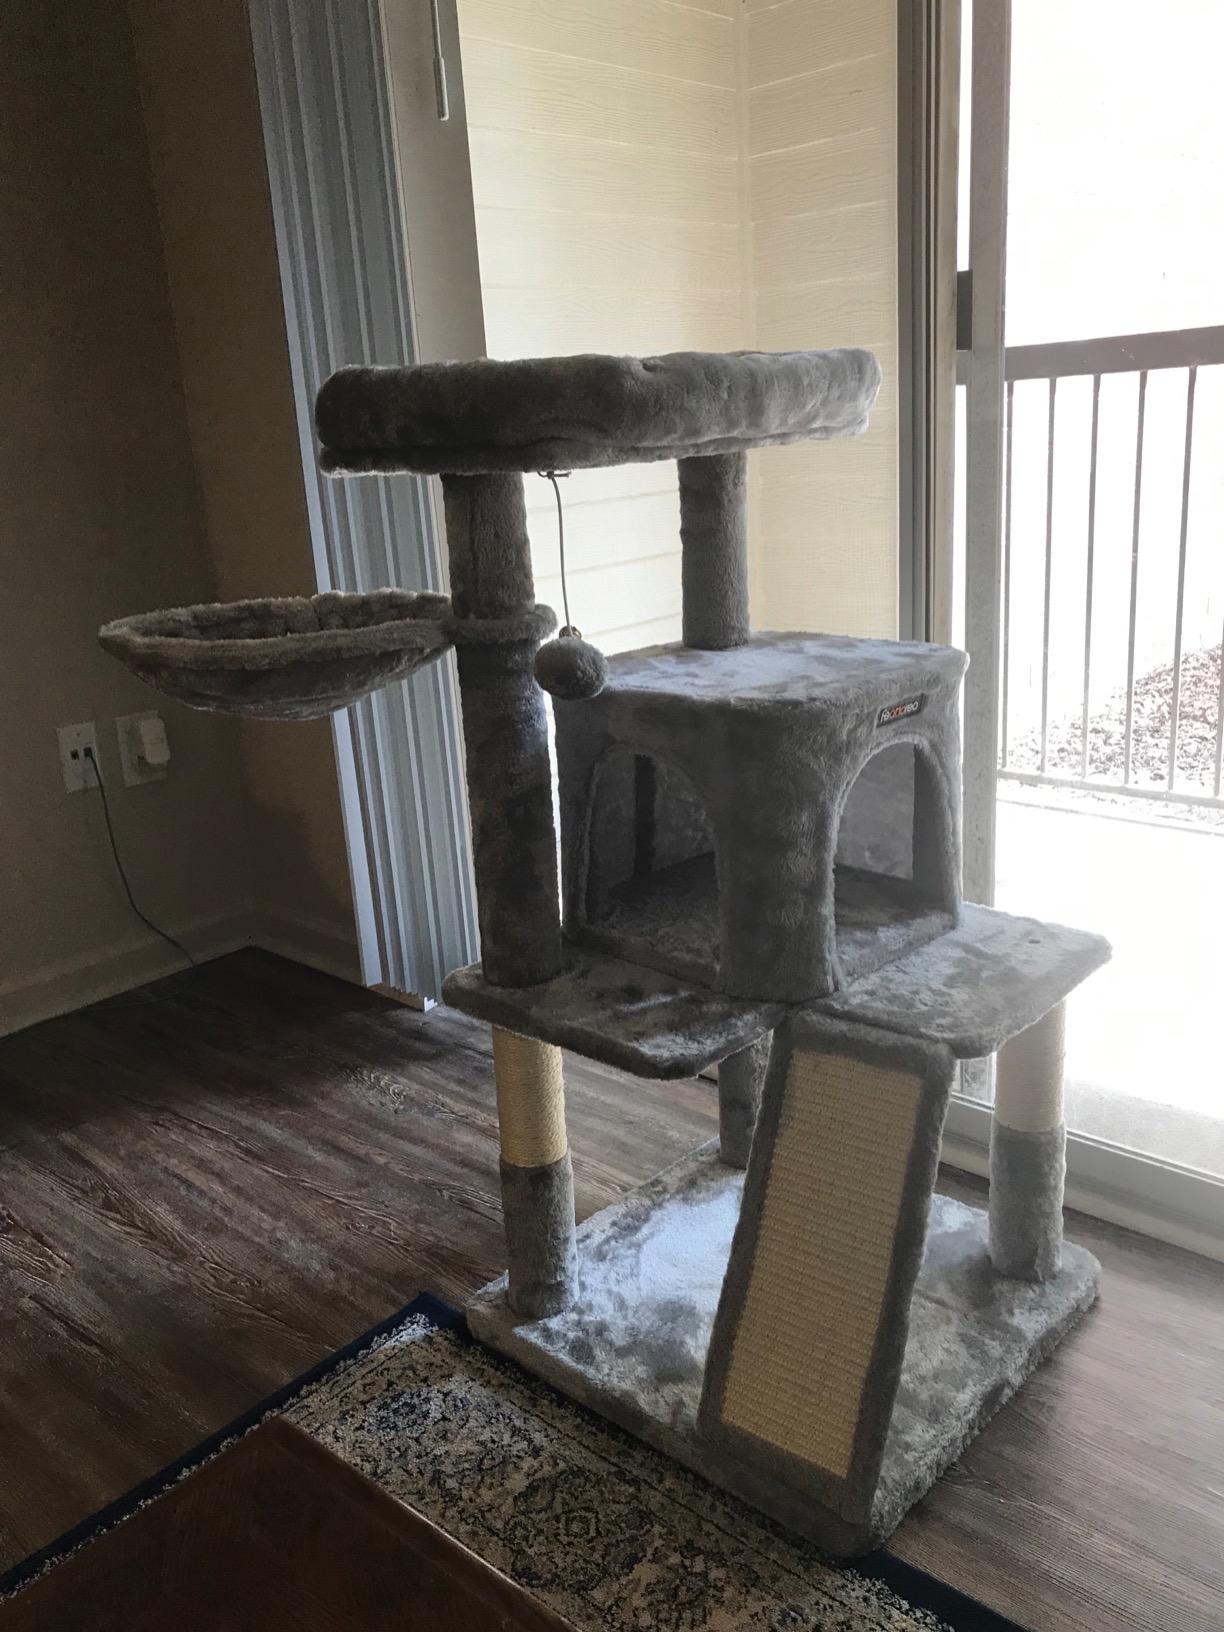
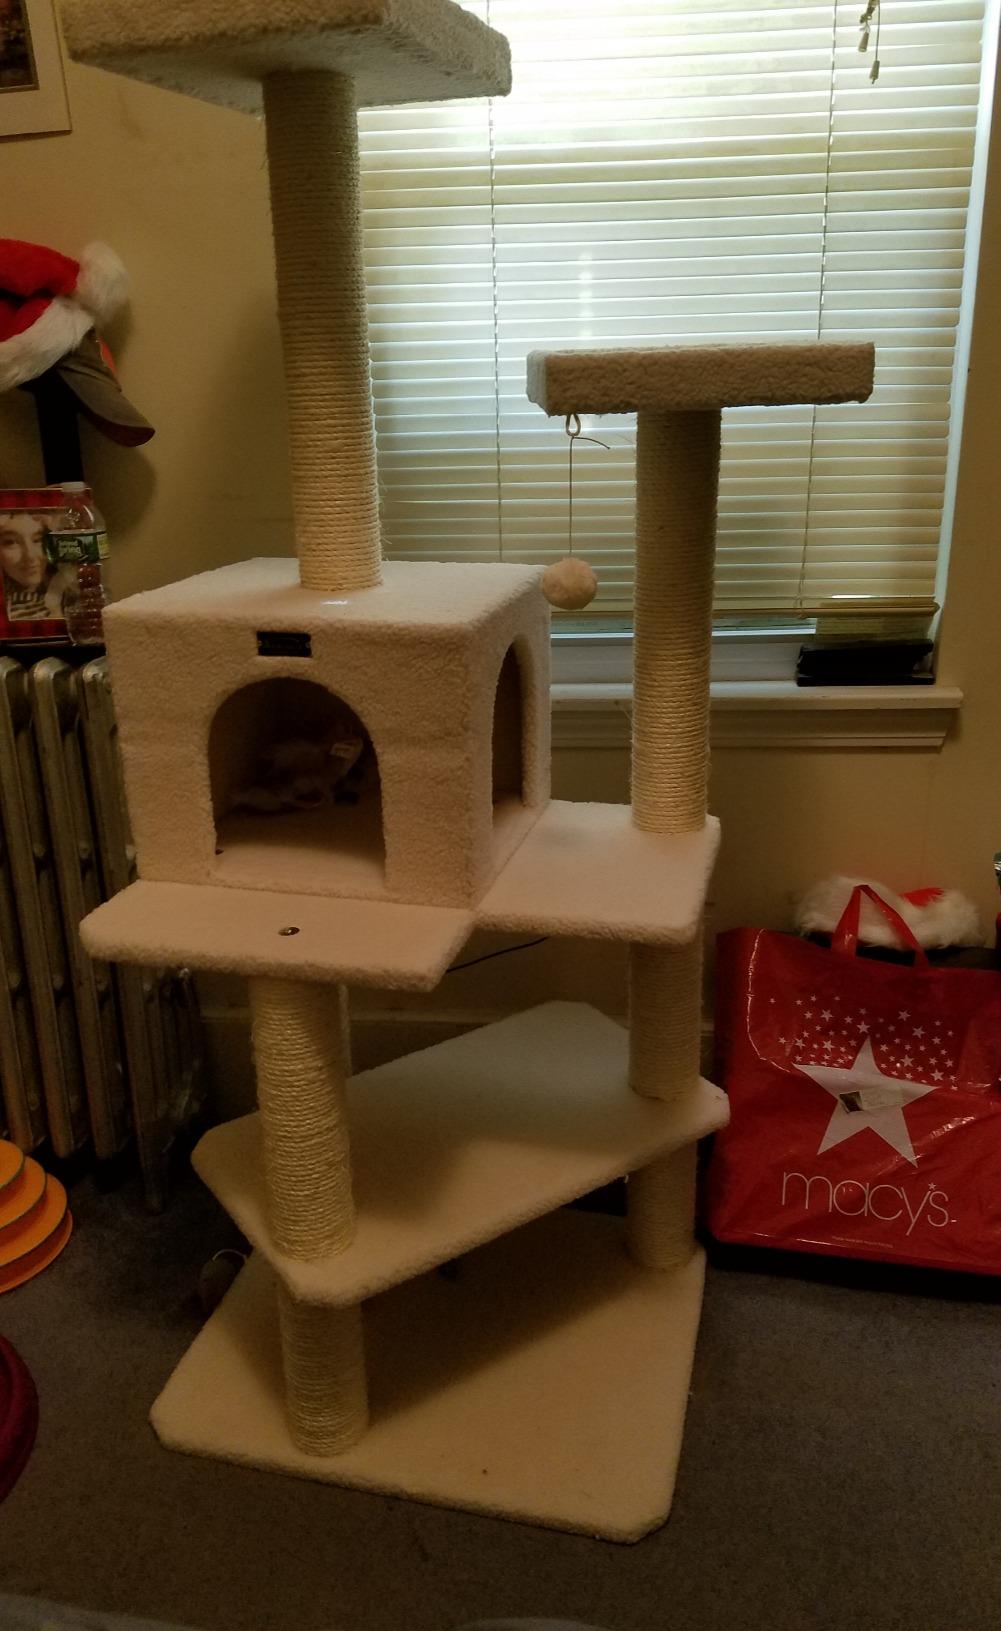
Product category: items_cat tree
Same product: no